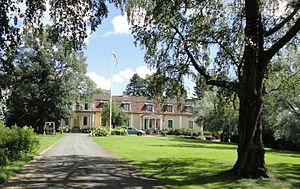
Akaa est une ville du sud-ouest de la Finlande. Elle est située au sud de la région du Pirkanmaa, sur la rive méridionale du grand lac Vanajavesi.